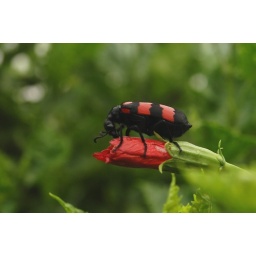
Red on red make a spectacle against the green foliage